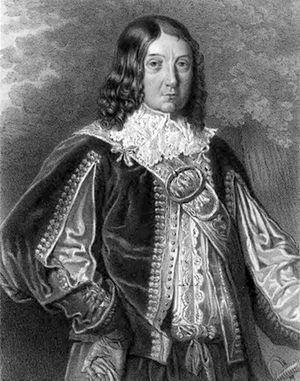
Michał Kazimierz Radziwiłł fils d'Aleksander Ludwik Radziwiłł et de Tekla Anna Wołłowicz, échanson de Lituanie, castellan de Vilnius, sous-chancellier de Lituanie, hetman de Lituanie.